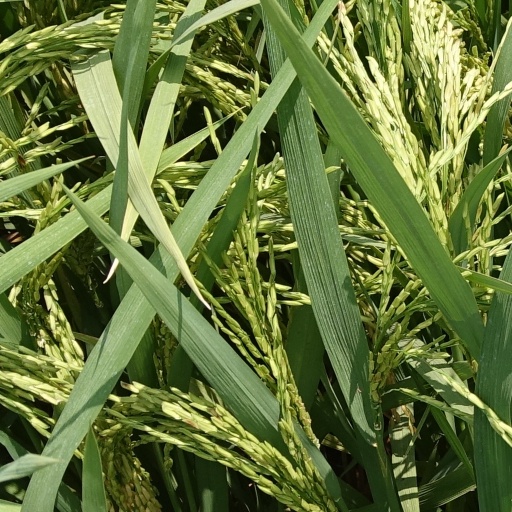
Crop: rice